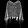
Label: Coat